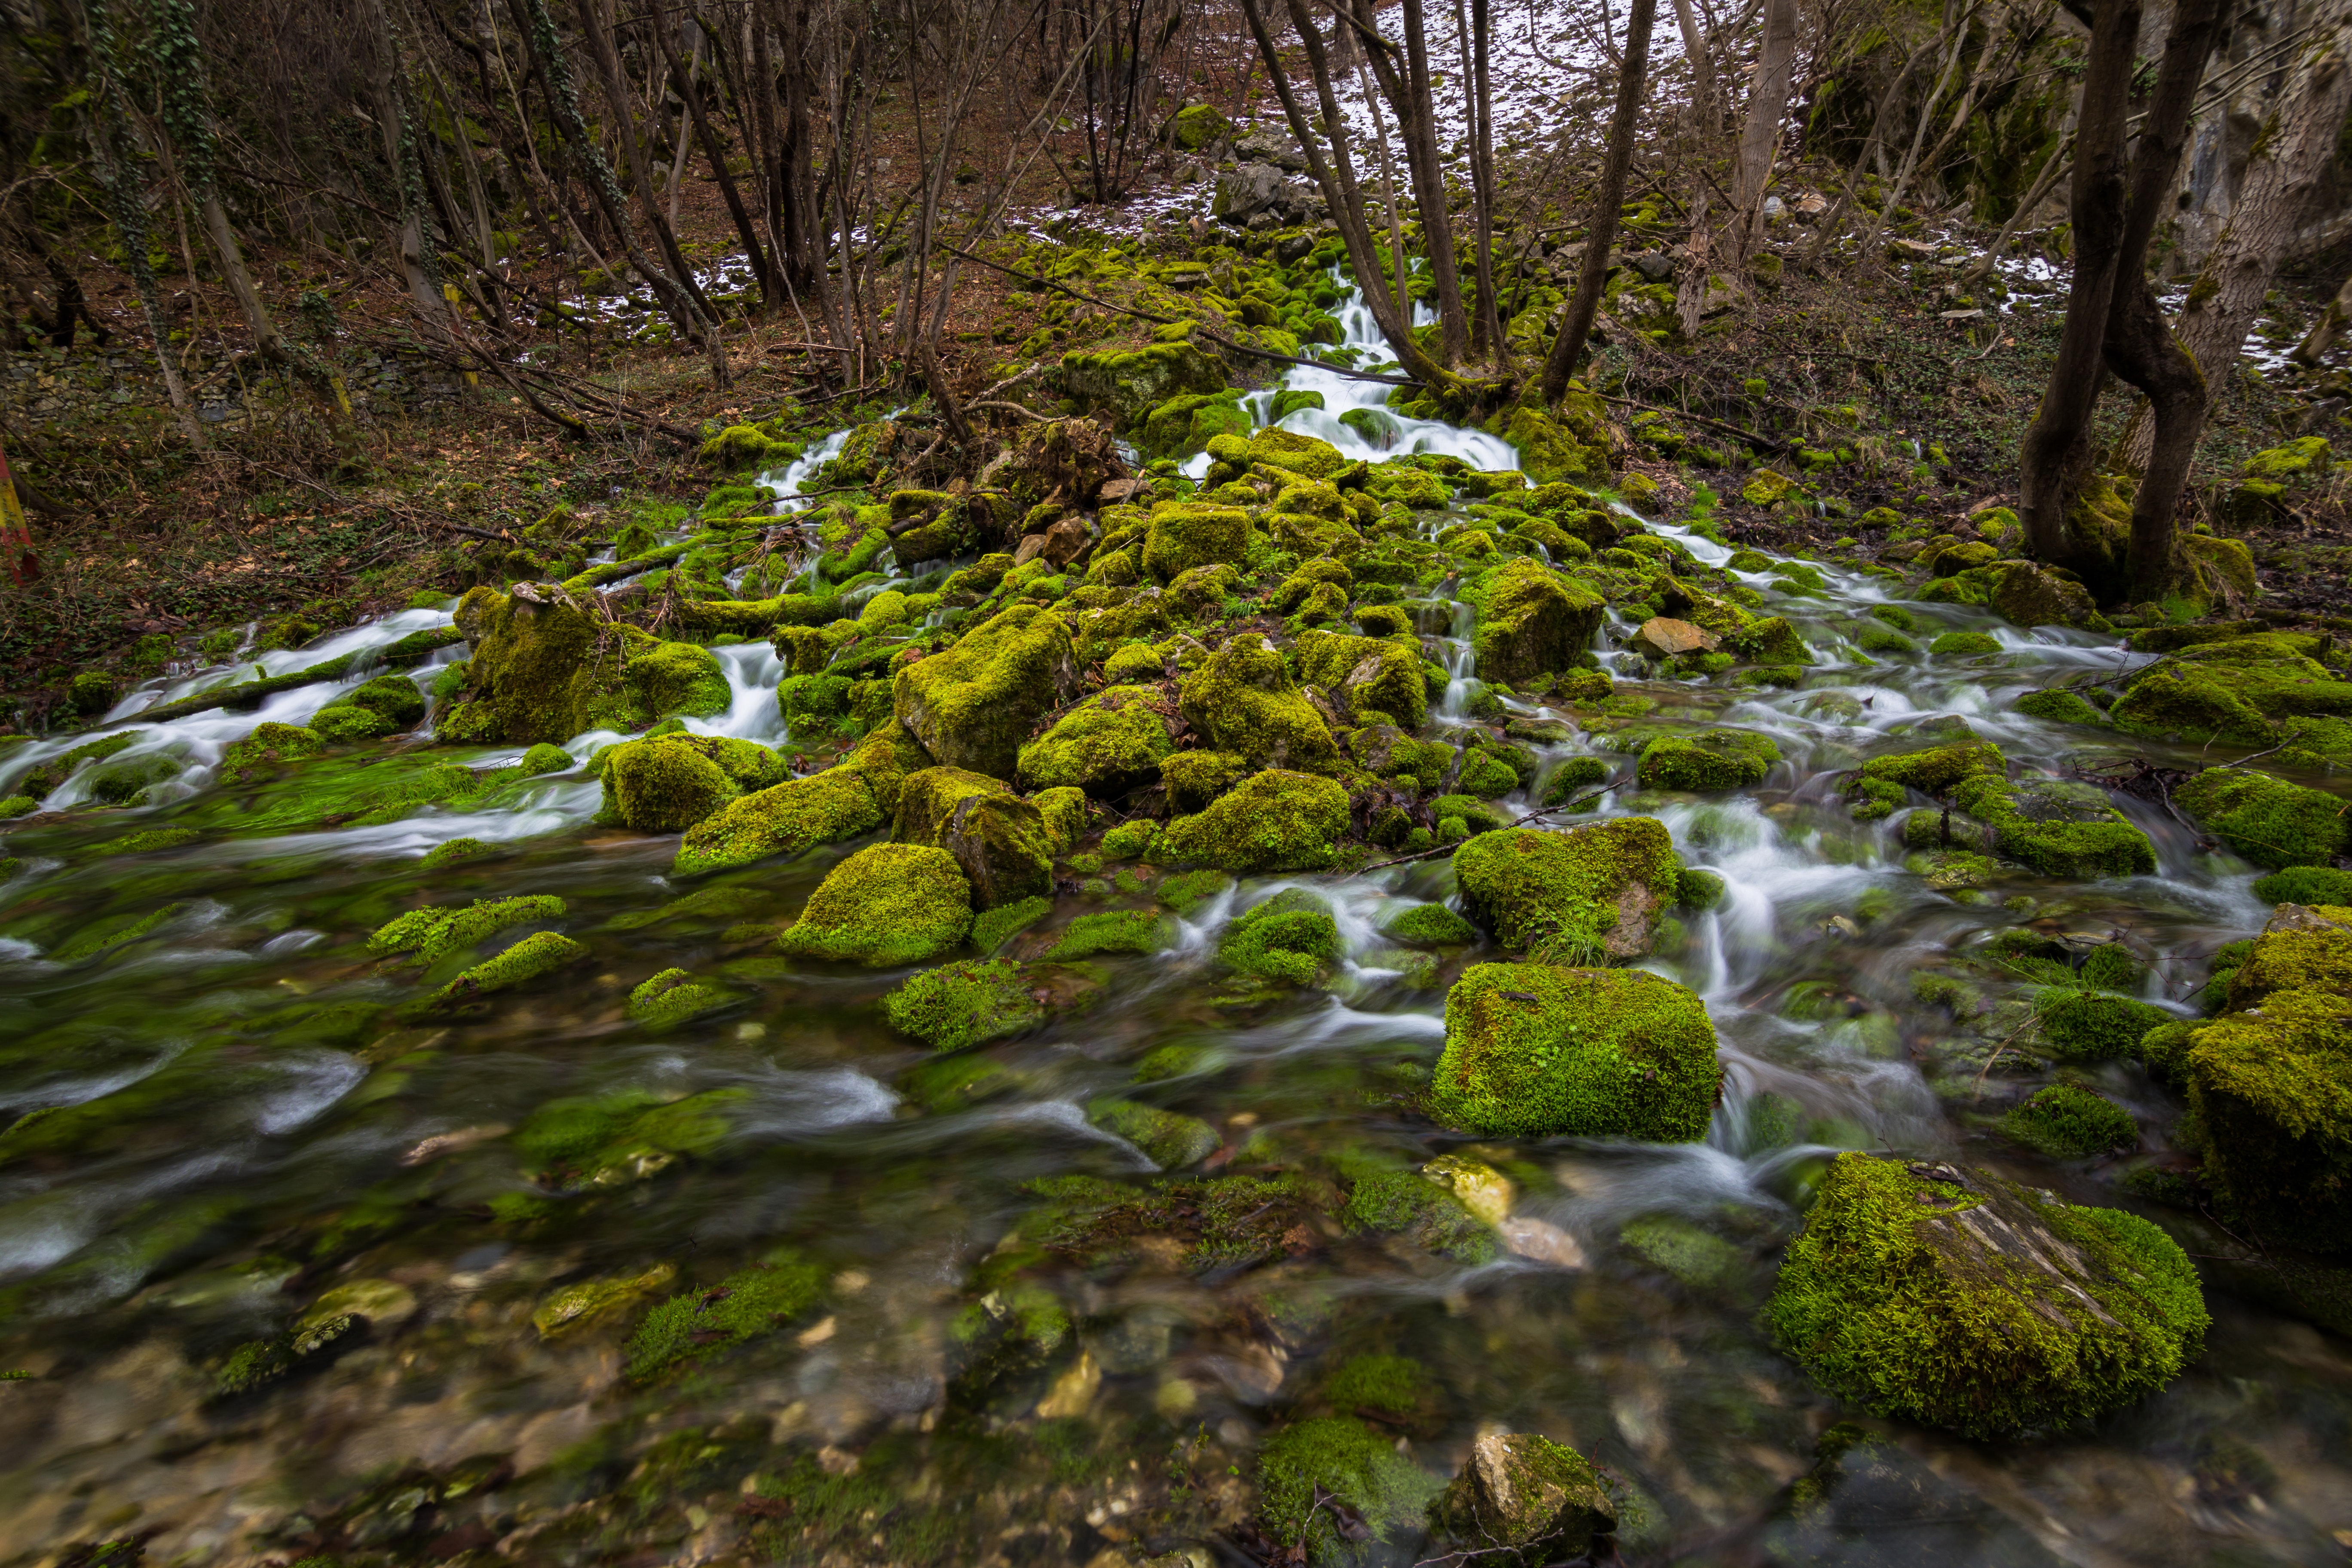
nature, natural landscape, watercourse, vegetation, water, stream, nature reserve, natural environment, tree, forest, woodland, creek, non vascular land plant, leaf, old growth forest, rock, plant, biome, wilderness, moss, riparian forest, branch, riparian zone, spring, river, landscape, algae, antarctic flora, temperate broadleaf and mixed forest, stream bed, vascular plant, reflection, fluvial landforms of streams, sunlight, groundcover, arroyo, deciduous, rainforest, tropical and subtropical coniferous forests, tributary, wildflower, green algae, wetland, ravine